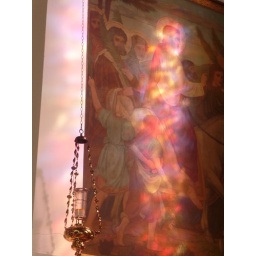
a wall painting in St. George's Church Belfast bathed in colours from the stained glass windows (also in this photostream).